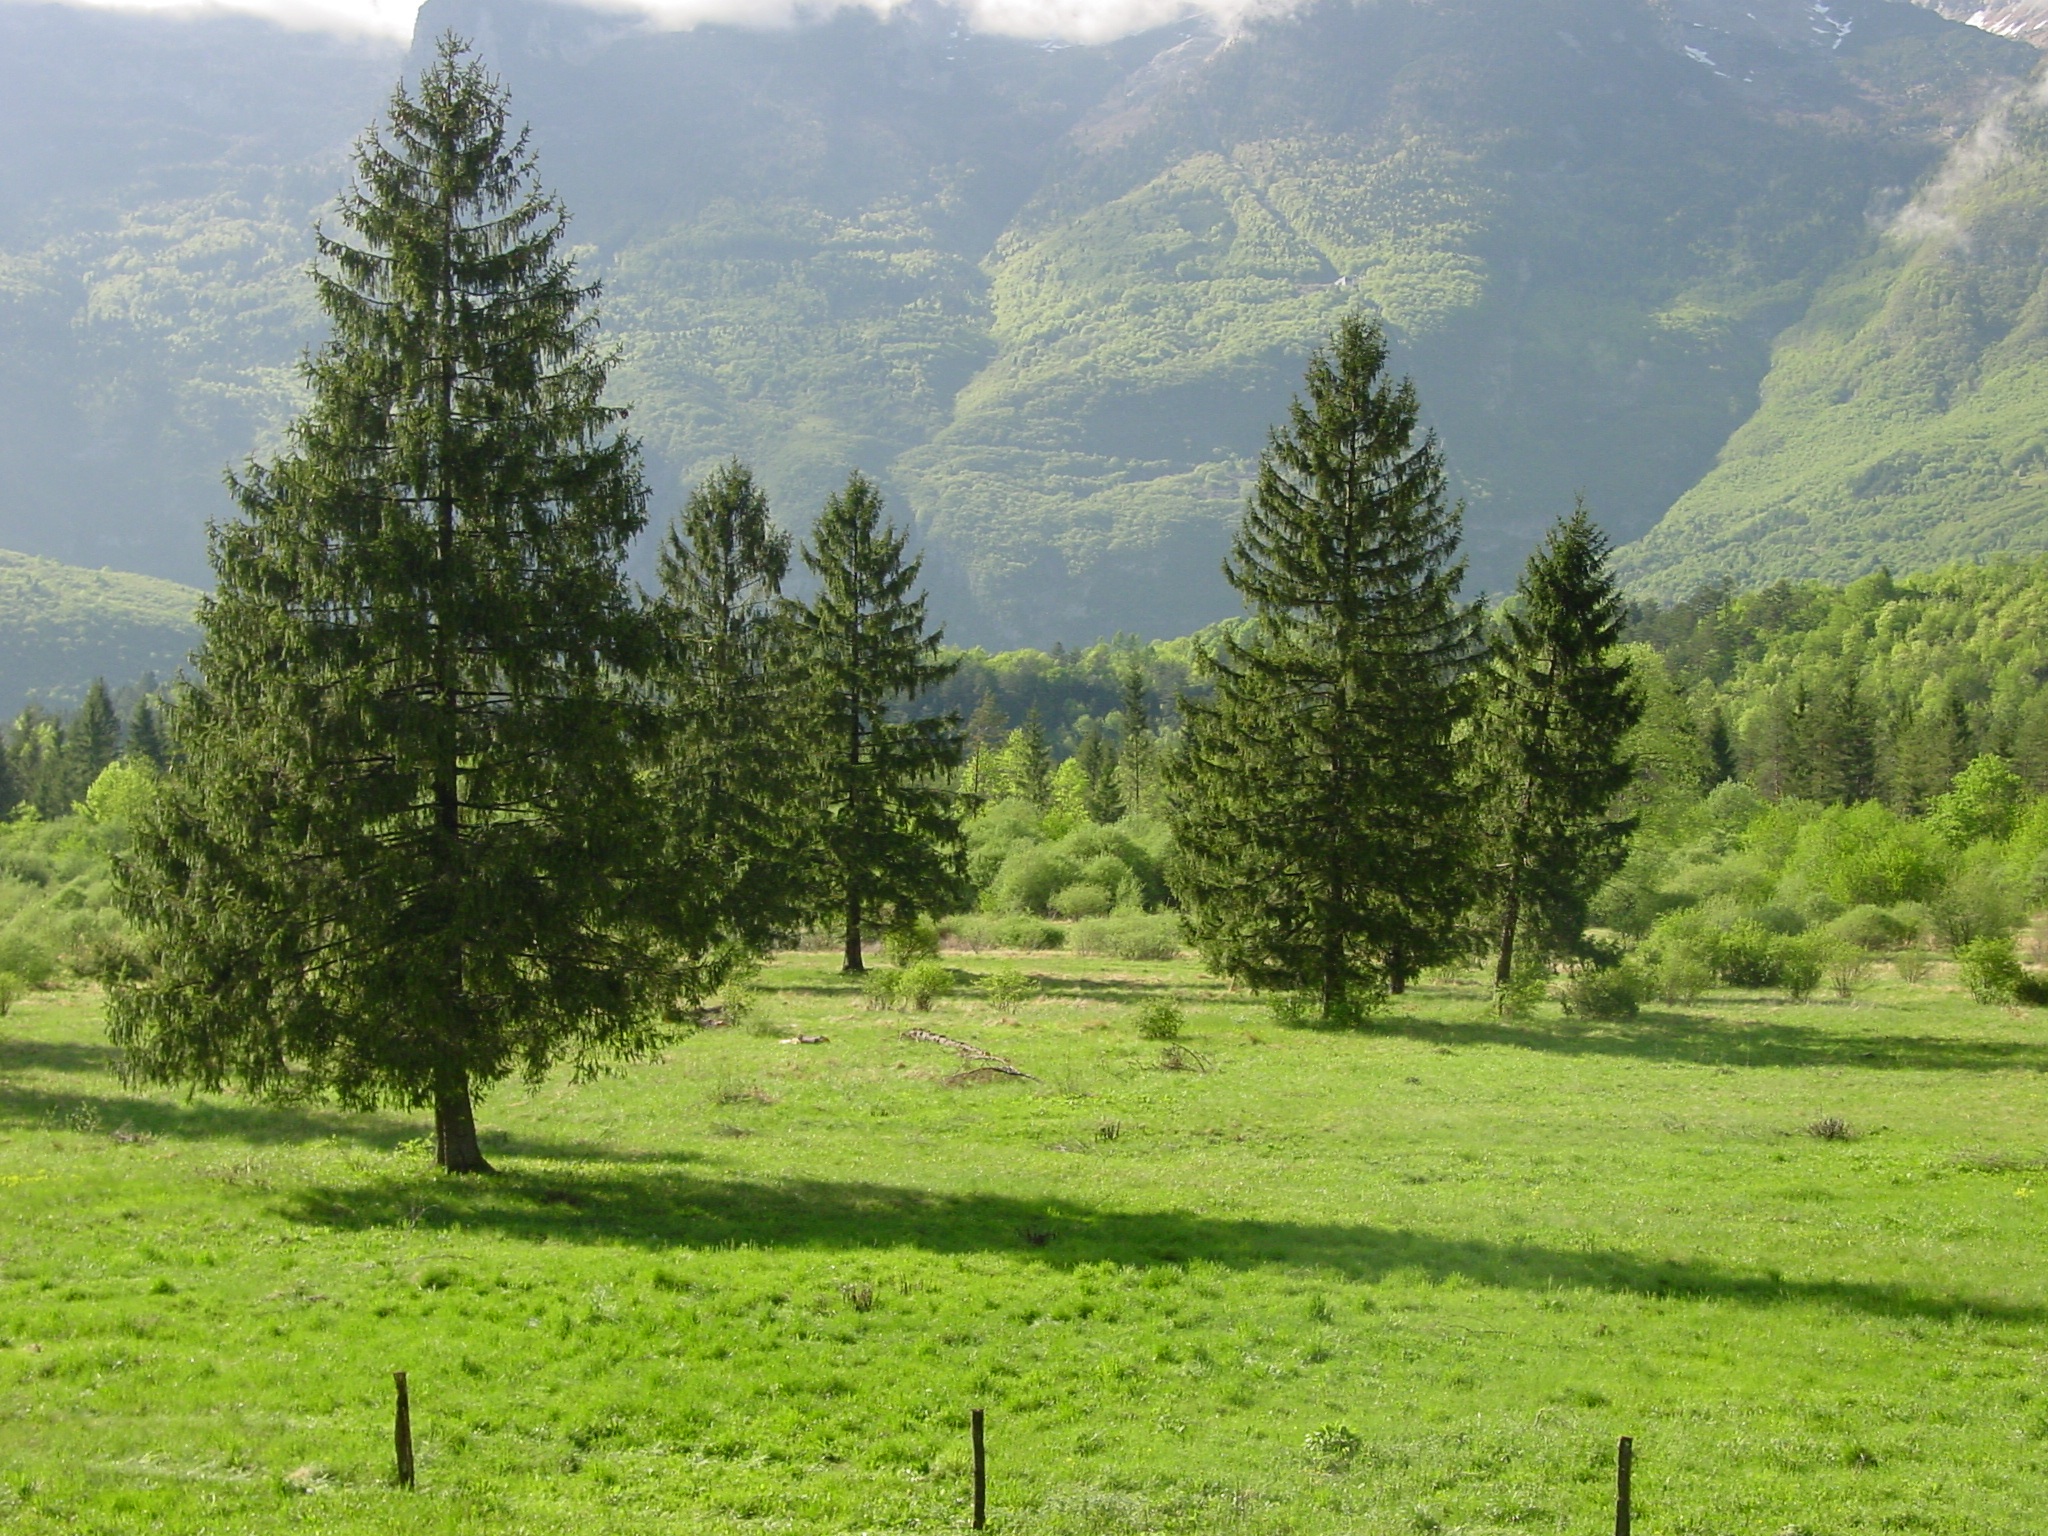
landscape, tree, nature, wilderness, mountain, plant, field, meadow, hill, valley, mountain range, pine, pasture, ridge, plain, spruce, mountains, grassland, plantation, plateau, woodland, habitat, rural landscape, ecosystem, slovenia, biome, natural environment, geographical feature, woody plant, mountainous landforms, temperate broadleaf and mixed forest, temperate coniferous forest